Claudio Burtin

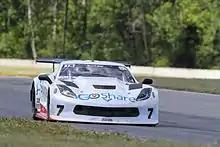
GoShare Corvette C7.R

In 2015, the Burtin Racing/Bullet Liner team competed in the SCCA TA Trans Am Championship Series with a newly developed Chevrolet Corvette CR.7. Burtin partnered with GoShare, an on-demand local delivery service, for the remainder of the 2016 season.